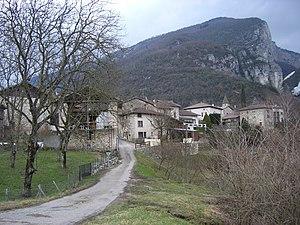
Une vue de Cognin-les-Gorges en arrivant par le sud-ouest.